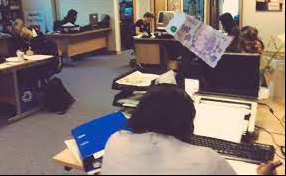
Denominación: 100